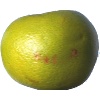
Label: Pomelo Sweetie 1